Music of Massachusetts

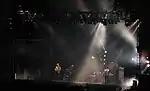
Pixies

The earliest alternative rock bands in Massachusetts hailed from Boston and included Salem 66, The Neighborhoods, The Neats, Uzi, Volcano Suns, Human Sexual Response, La Peste, and Mission of Burma. Later bands from eastern Massachusetts included Pixies, Morphine, Galaxie 500, Swirlies, and the Pernice Brothers. Farther west, in Amherst, the dissolution of the legendary hardcore punk band Deep Wound spurred the foundation of future legends Sebadoh and Dinosaur Jr. from its ashes. Amherst and neighboring Northampton also spawned the Scud Mountain Boys, Buffalo Tom, and Lo Fine.